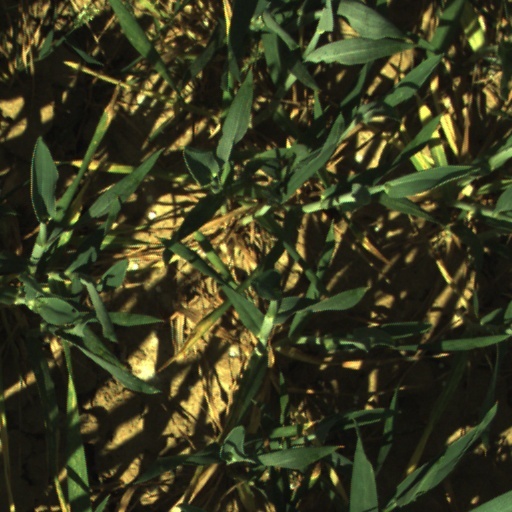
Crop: wheat